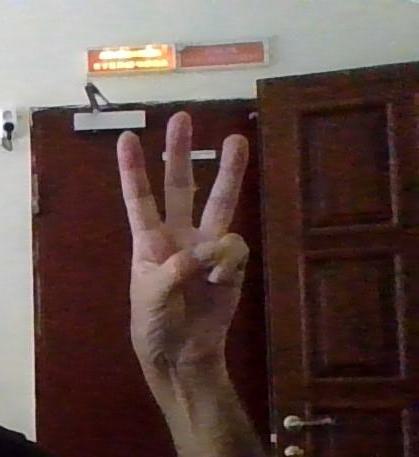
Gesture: three